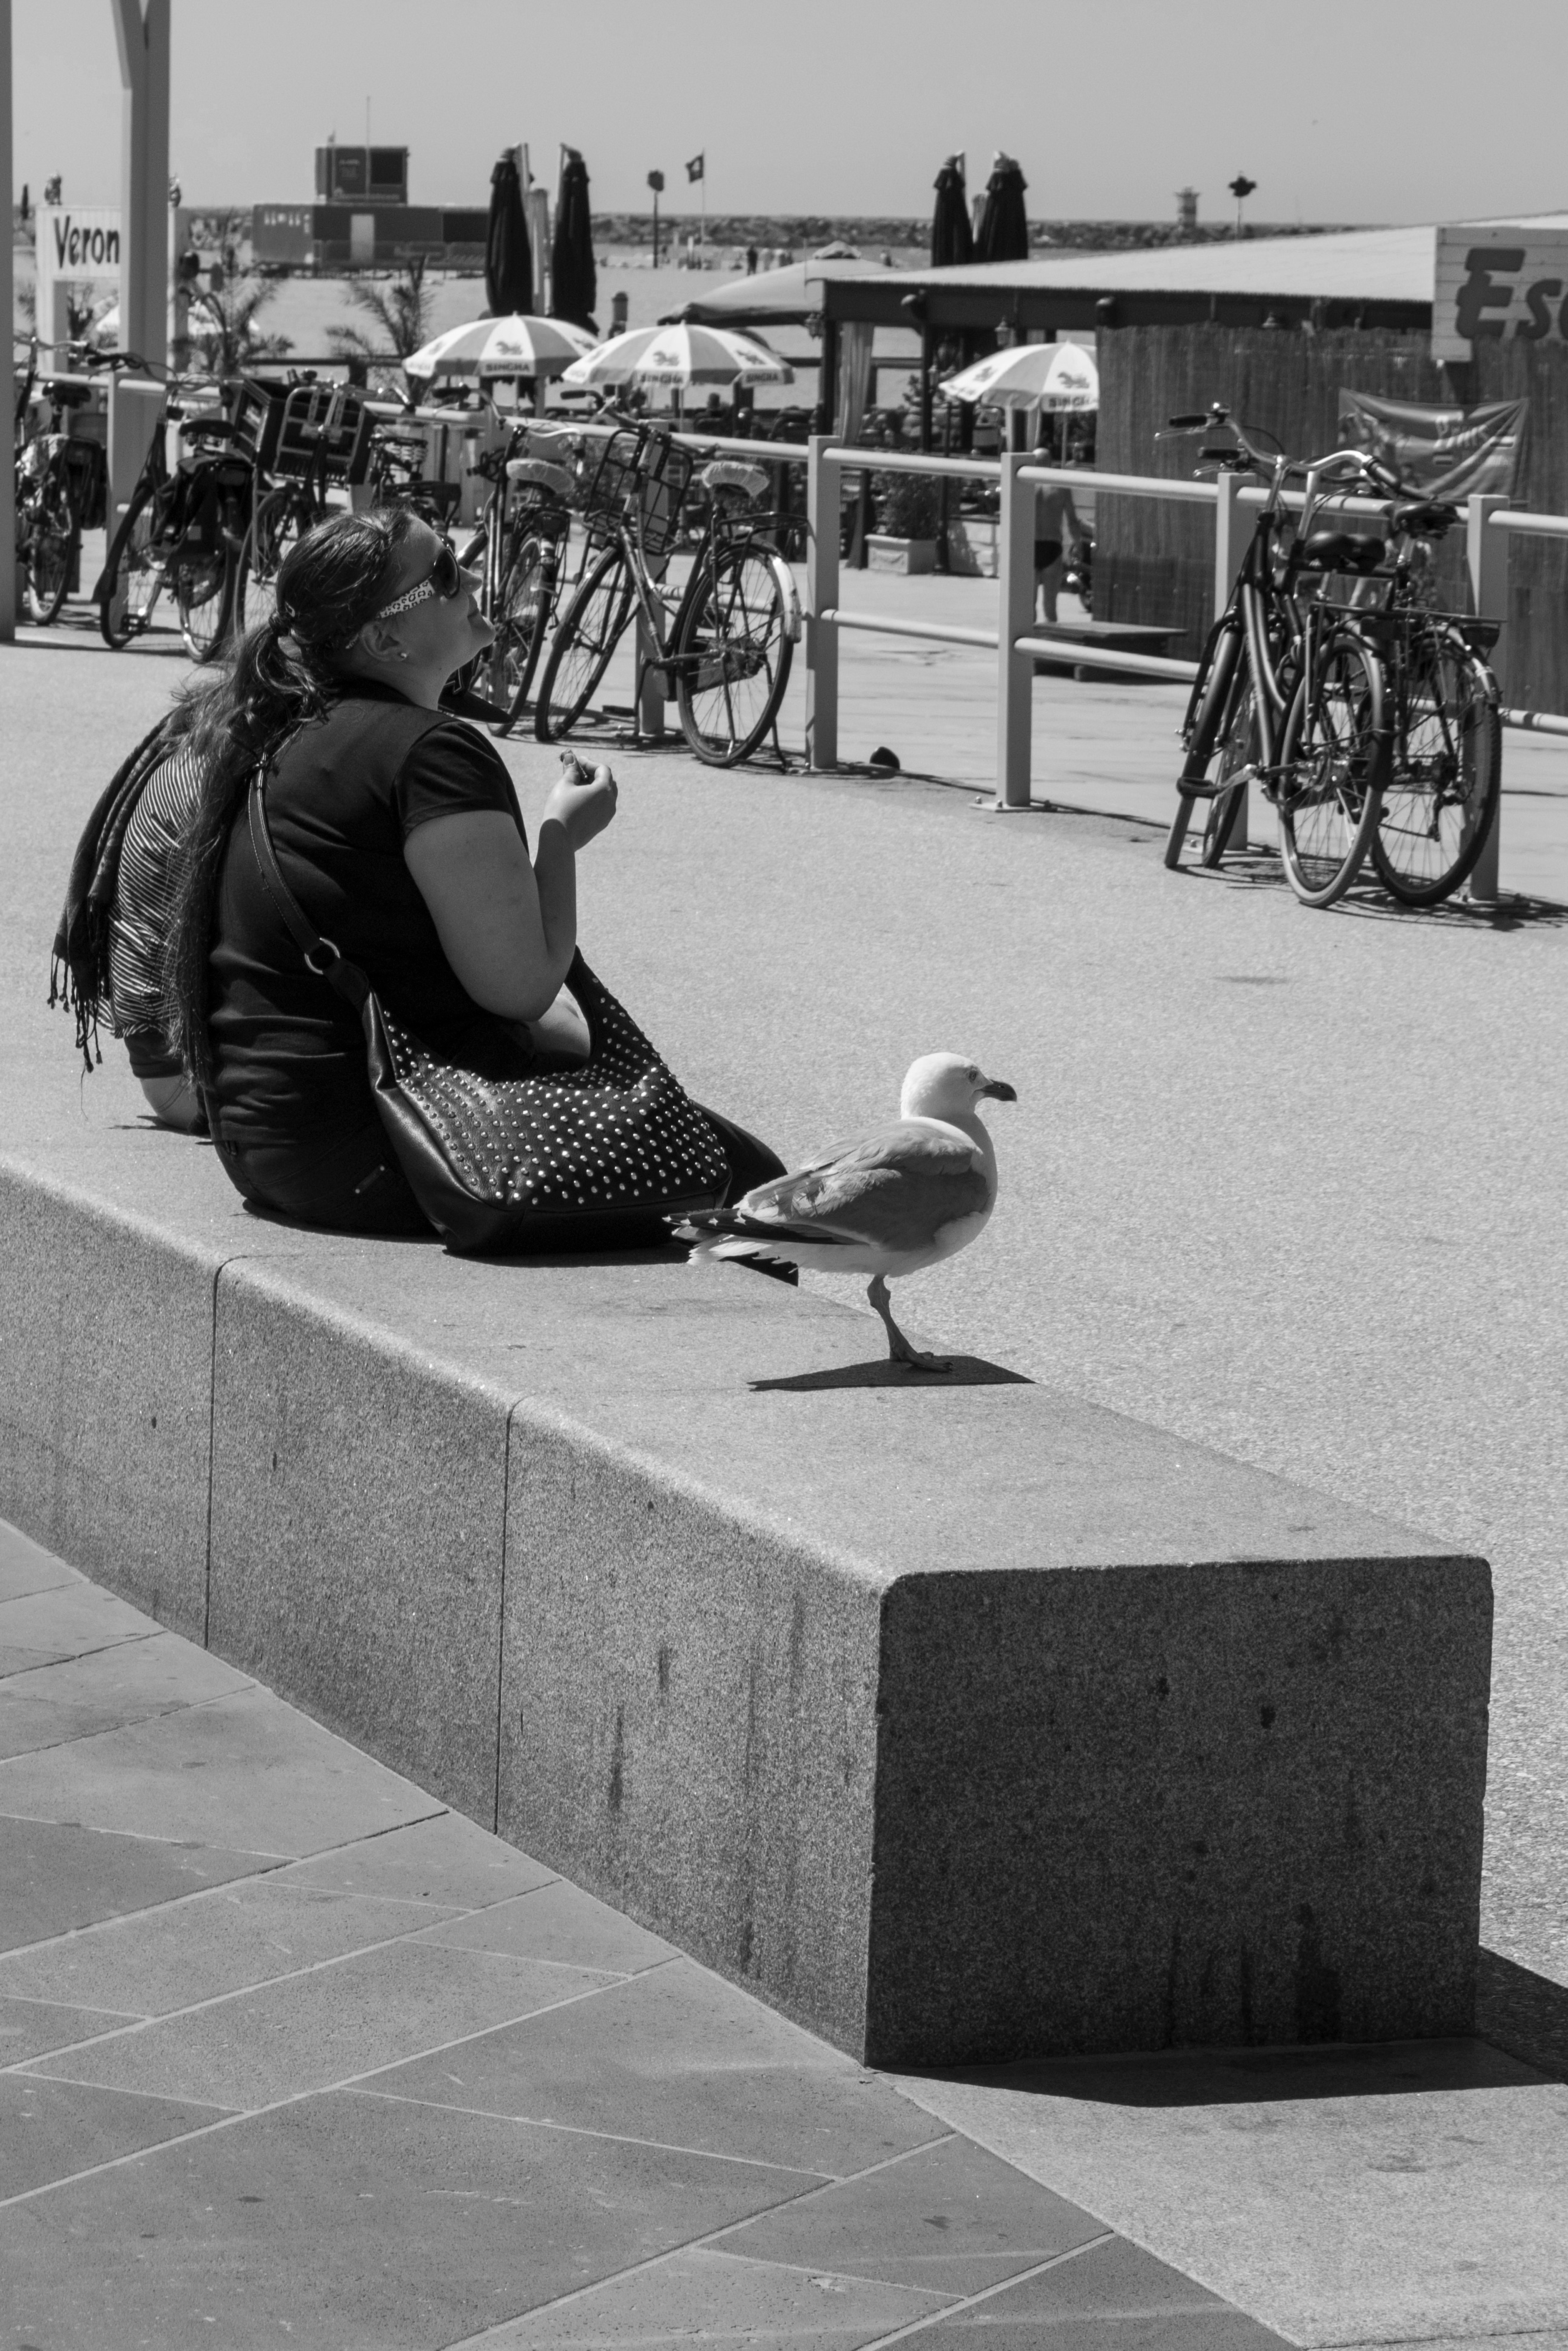
beach, outdoor, black and white, people, road, white, street, photography, sitting, nikon, boulevard, black, monochrome, couch, streetphotography, nederland, strand, scheveningen, denhaag, netherlands, bank, infrastructure, outdoorphotography, photograph, image, urbanphotography, shape, paulvandevelde, pdvandevelde, padagudaloma, dordrecht, nederlandinfotos, urbanfotografie, straatfotografie, monochrome photography, human positions